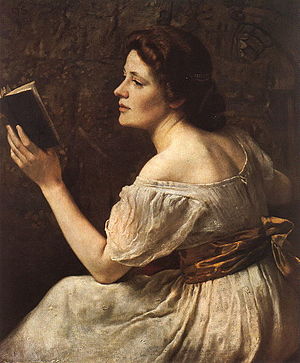
Mary Wollstonecraft / Betydelige værker / Romaner
Otto Scholderers Ung pige læser (1883); i både Mary og Maria kritiserer Wollstonecraft kvinder som bilder sig selv ind at de er sentimentale heltinder.
Mary Wollstonecraft var en britisk kvinderetsforkæmper, forfatter og filosof. I løbet af sin korte karriere skrev hun romaner, afhandlinger, en rejseskildring, en bog om den Den Franske Revolutions historie og en børnebog. Hun drev desuden en pigeskole og skrev Thoughts on the education of daughters. Hun er bedst kendt for sin bog A Vindication for the Rights of Woman. I den talte hun for, at kvinden ikke fra naturens hånd er underlagt manden, men at det kan virke sådan på grund af hendes manglende uddannelse. Hun mente, at kvinder og mænd burde have de samme økonomiske, politiske og sociale rettigheder. Hun agiterede for, at mænd og kvinder burde behandles som fornuftsvæsener og forestillede sig et samfund baseret på fornuft.